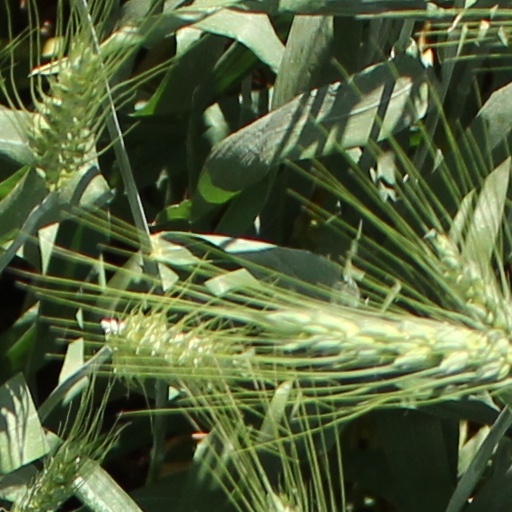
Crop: wheat